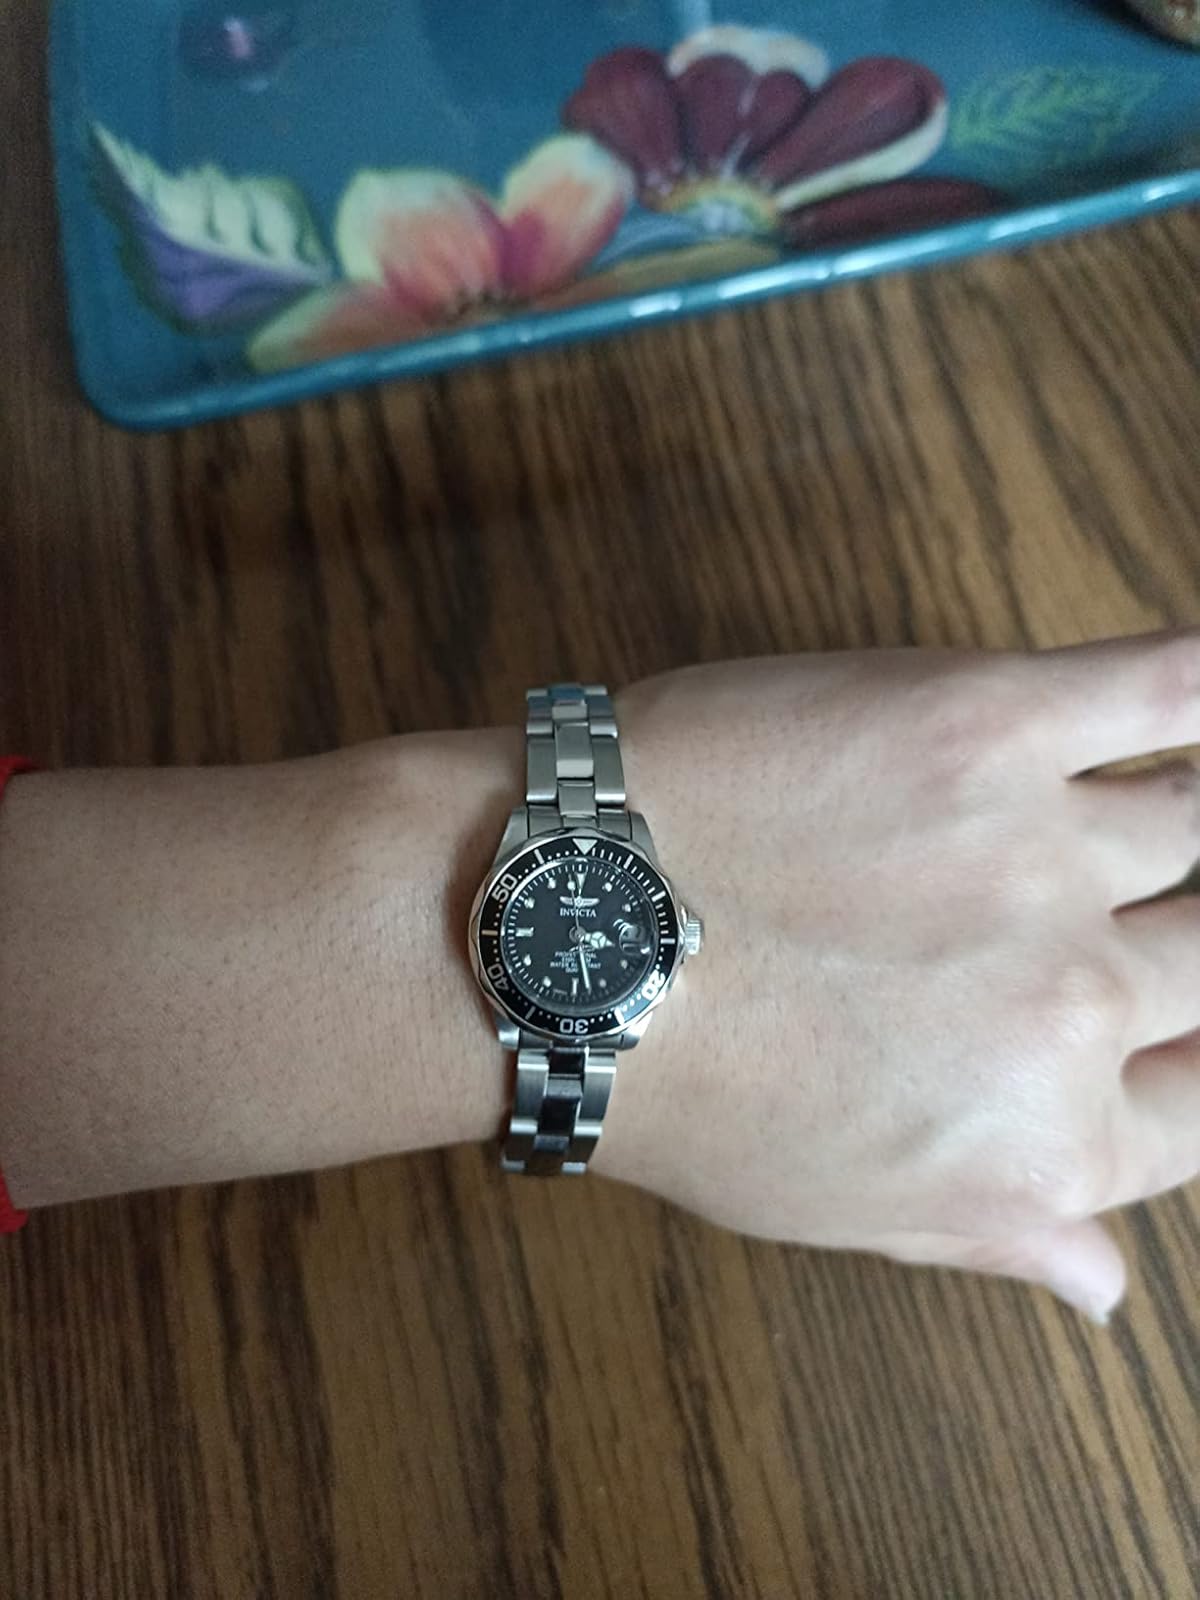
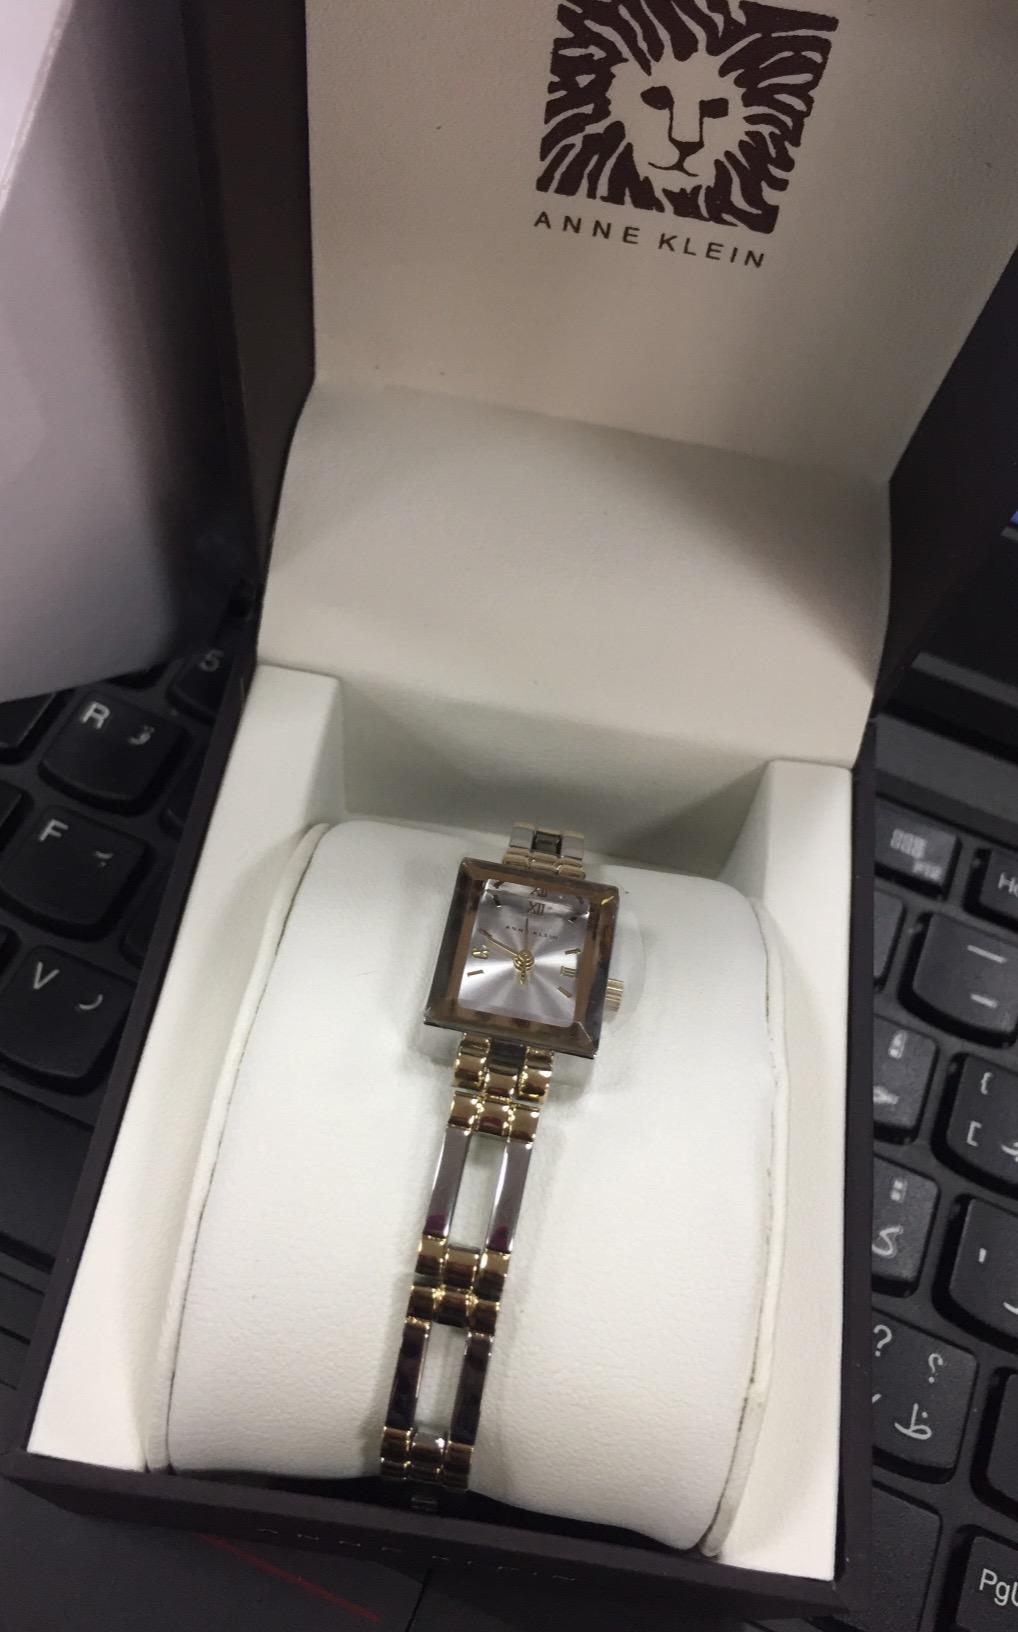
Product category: accessories_watch
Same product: no